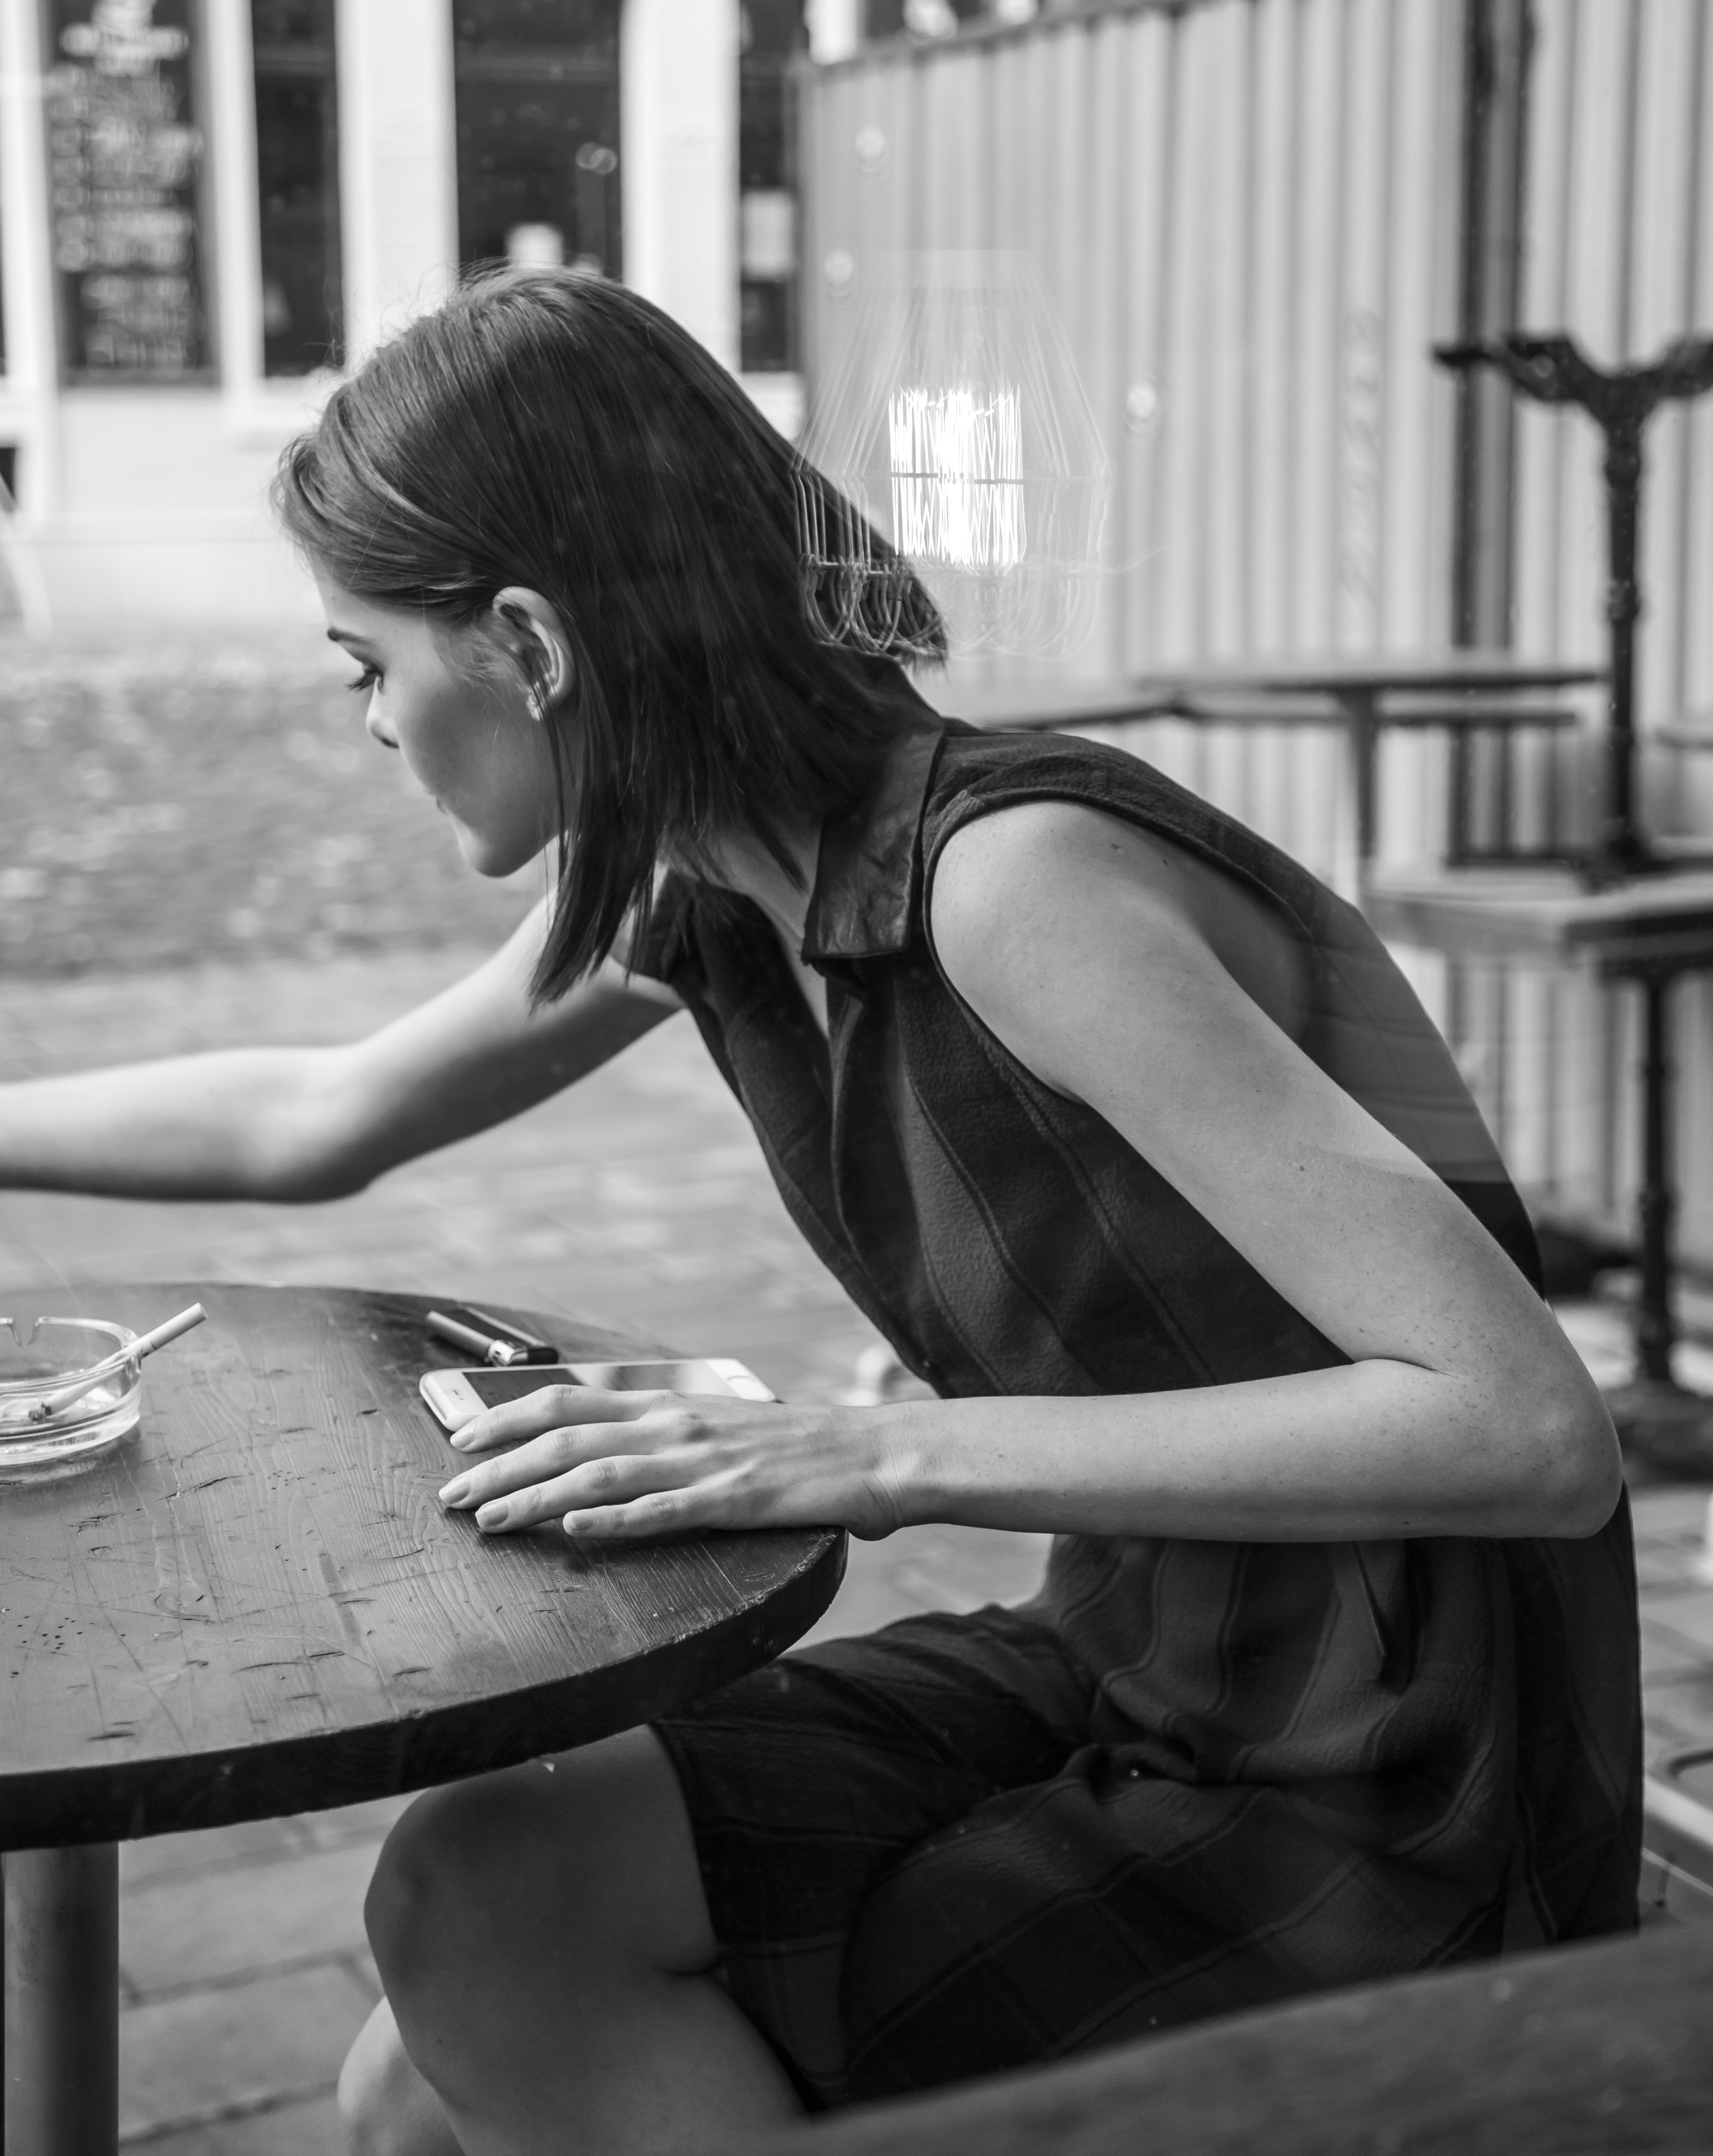
person, cafe, coffee, black and white, girl, woman, white, street, photography, city, urban, smoke, smoking, summer, portrait, model, young, youth, sitting, fashion, black, city street, monochrome, lady, lifestyle, cigarette, hipster, performance art, outdoors, photograph, beauty, style, casual, trendy, photo shoot, urban city, sense, urban street, fag, monochrome photography, human positions, art model, physical fitness, hipster girl